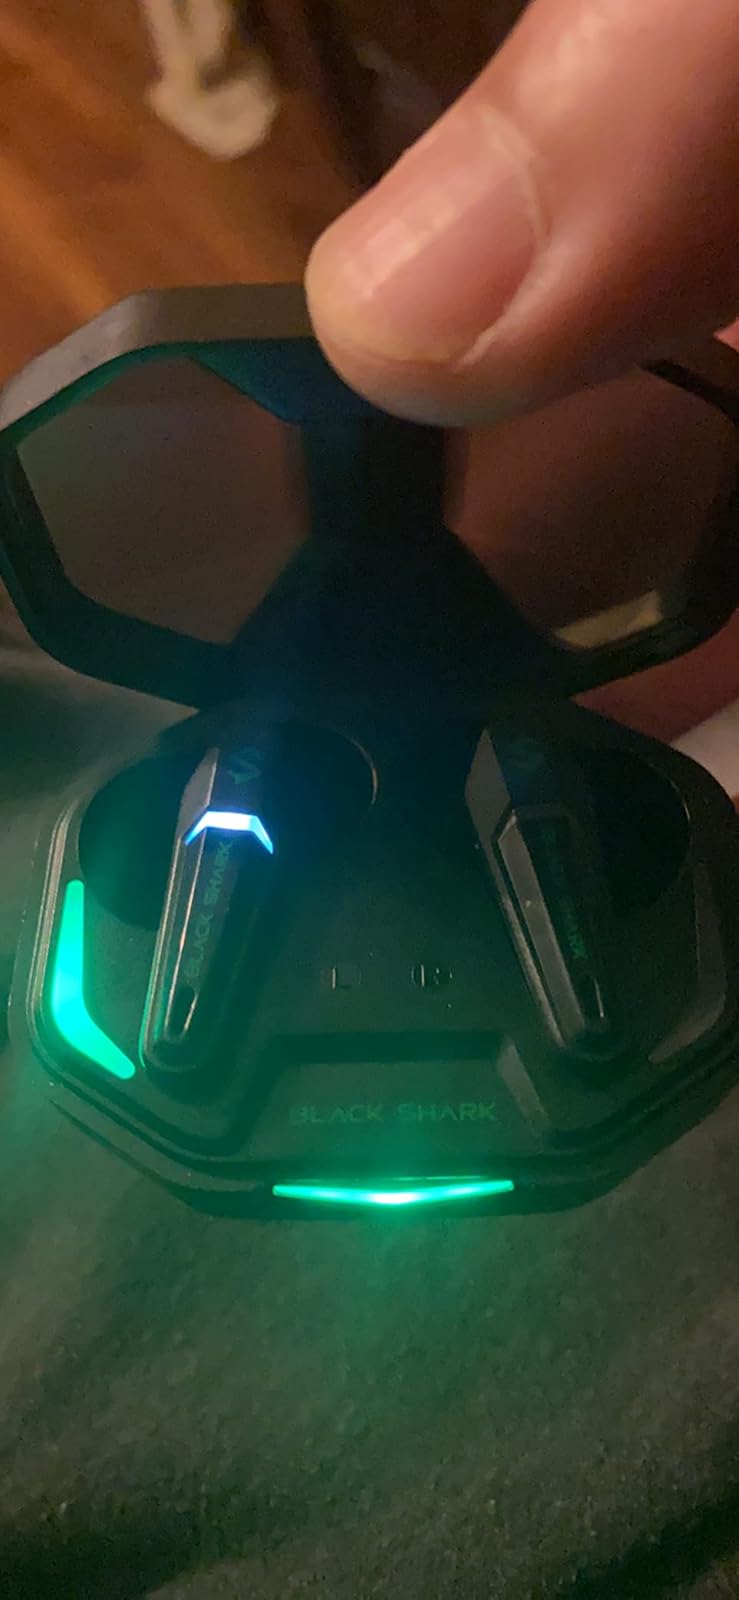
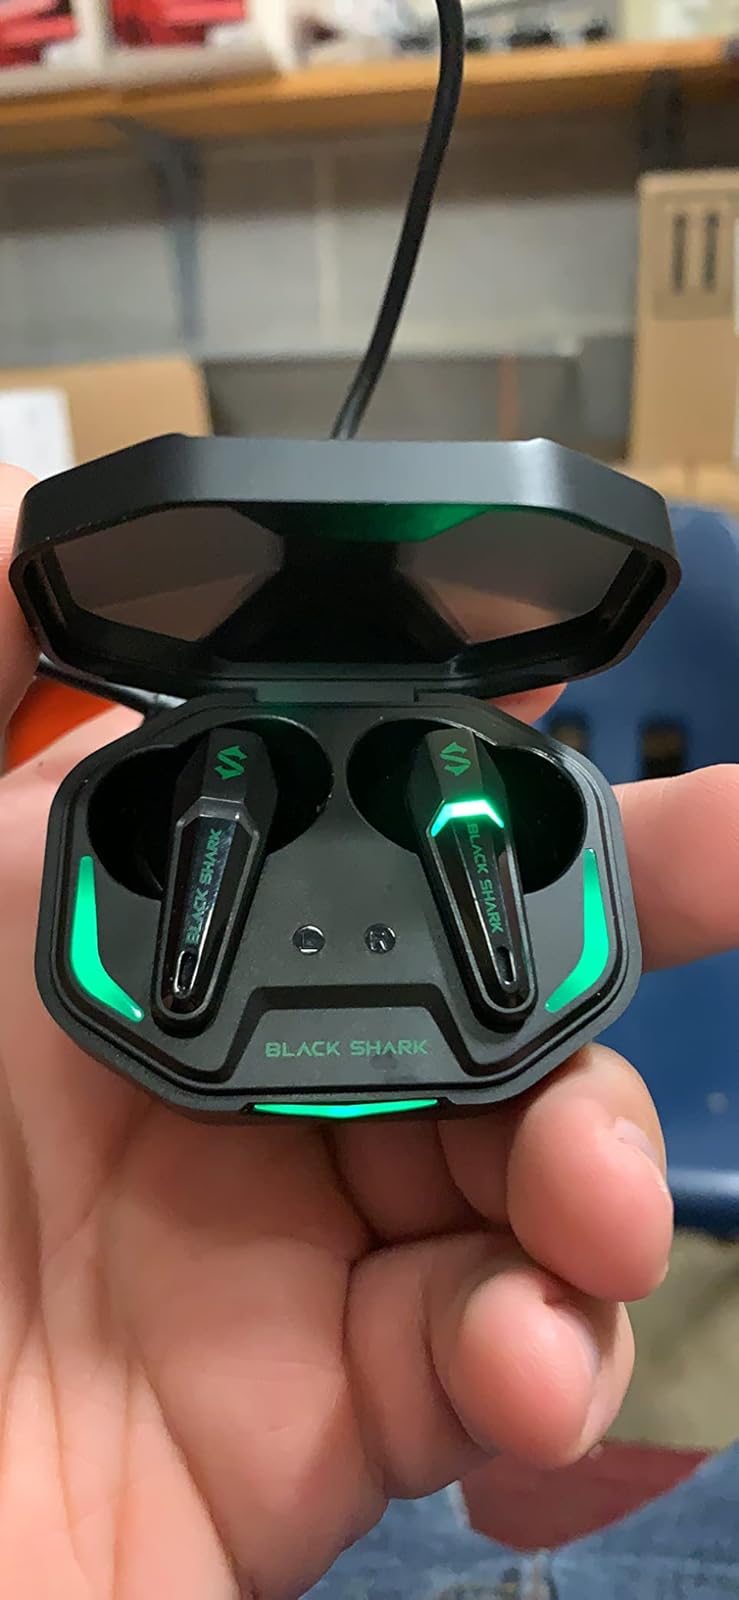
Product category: earbuds
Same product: yes